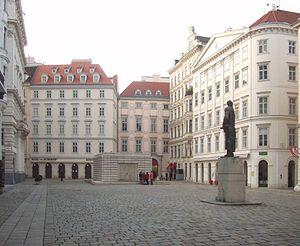
La Judenplatz est située dans l'Innere Stadt, premier arrondissement et centre historique de Vienne. Foyer de la communauté juive de Vienne depuis le XIIᵉ siècle, elle recèle des vestiges archéologiques datant du Moyen Âge.